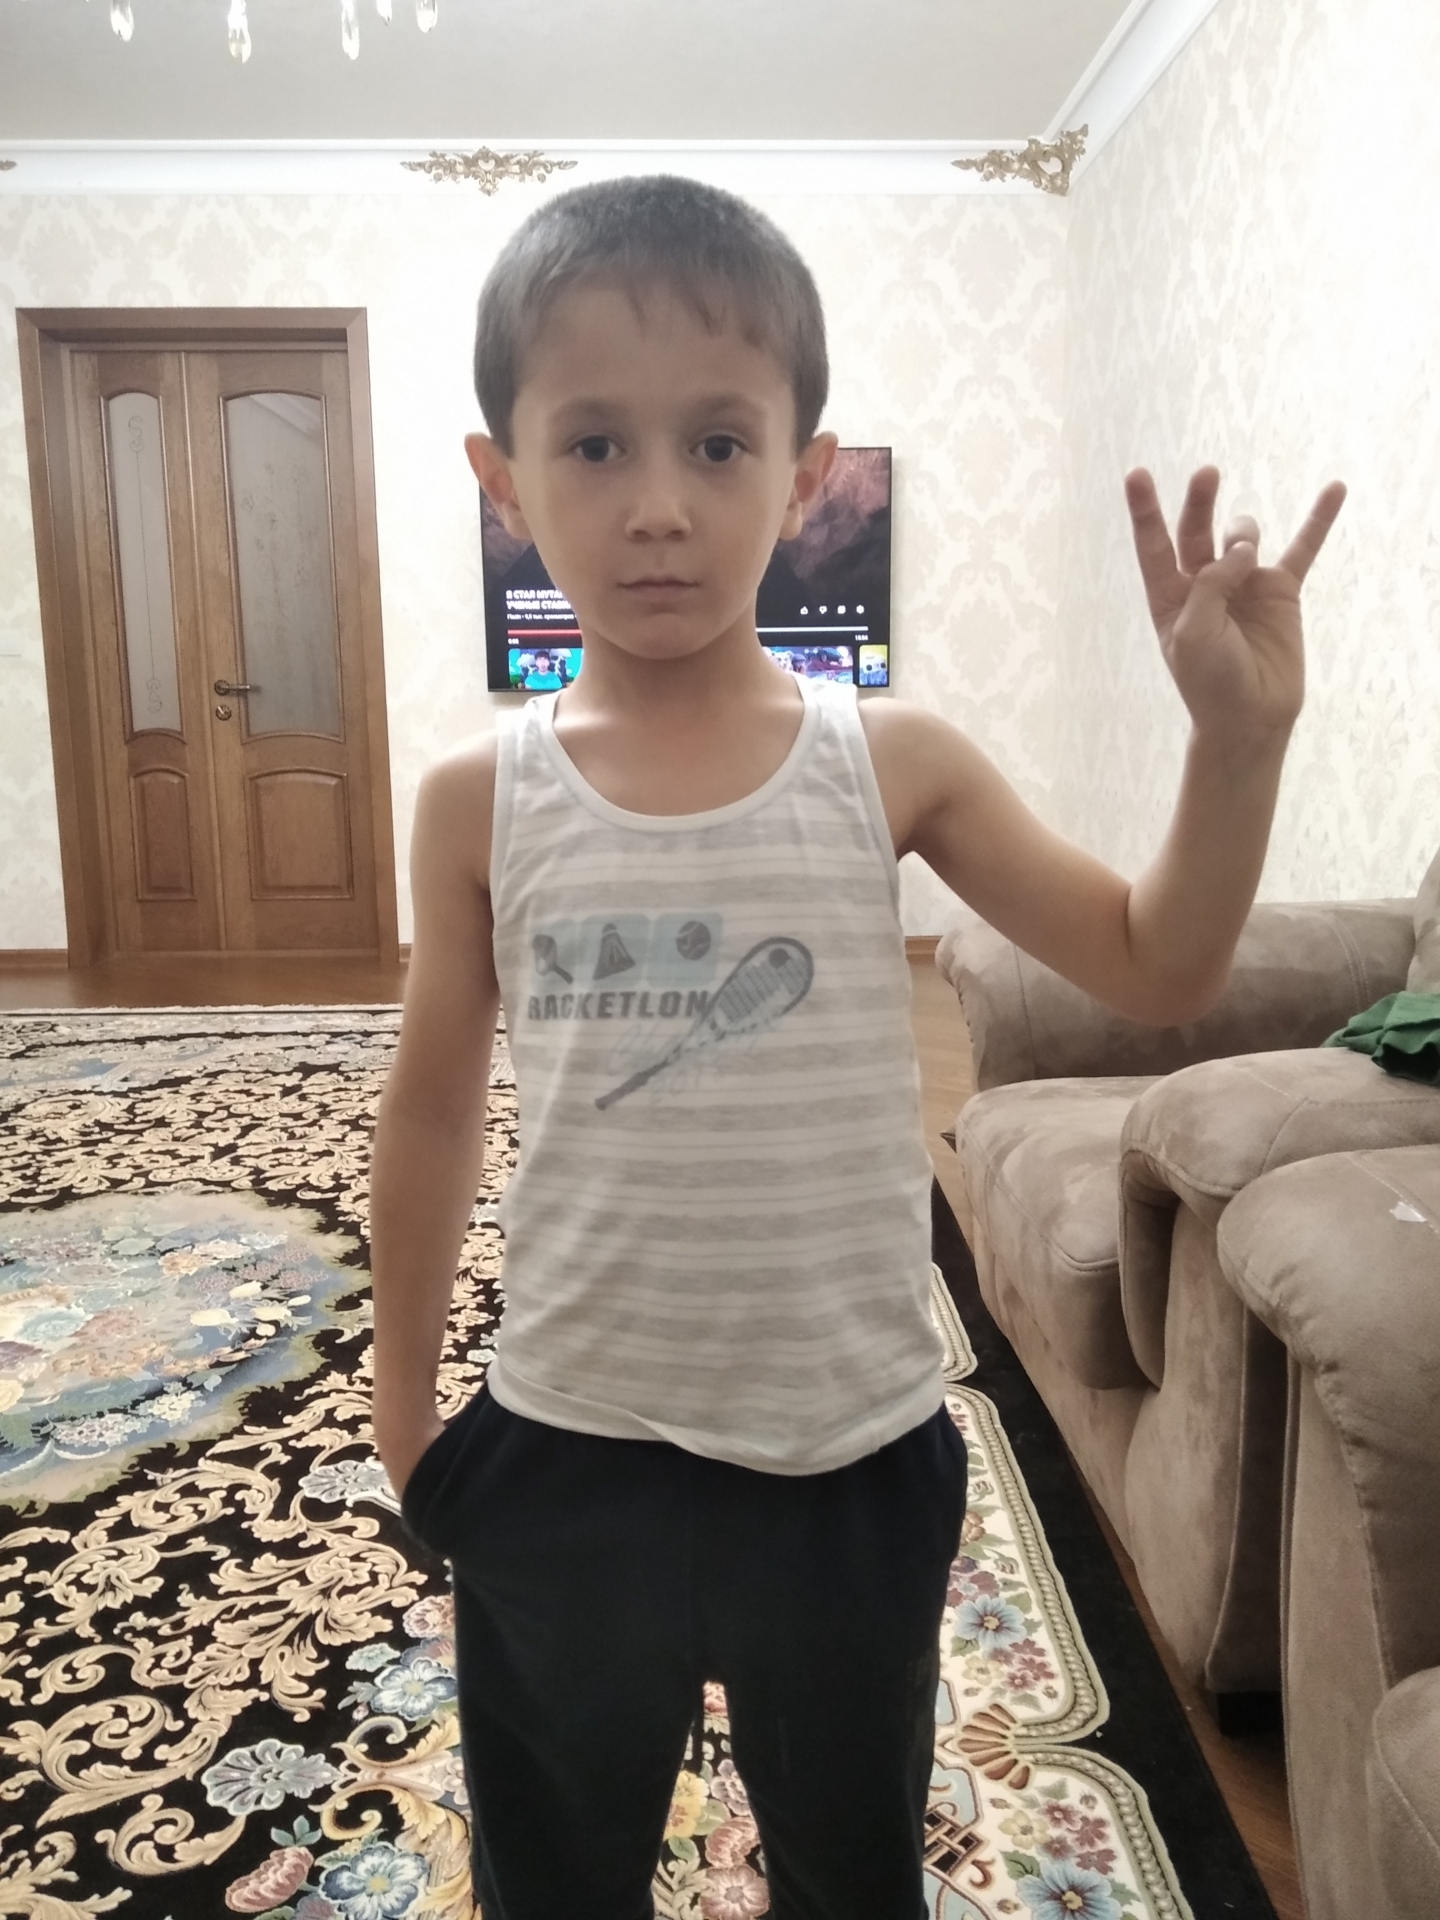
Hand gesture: three3